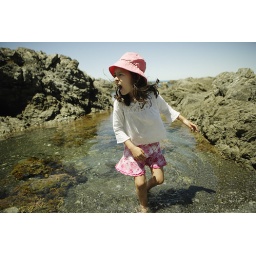
Six year old girl splashes in rock pool, Wellington, New Zealand